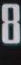
Number: 8